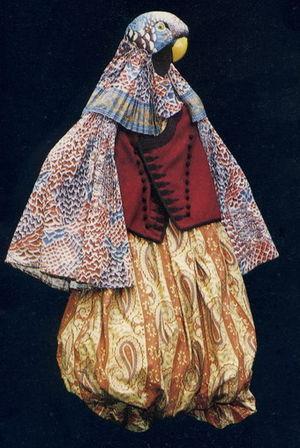
Costume de Jacques Schmidt pour ""Les Oiseaux"" d'Aristophane (1985)"
Jacques Schmidt est un costumier de théâtre français né le 16 mars 1933 à Briançon et mort le 8 septembre 1996 à Paris.